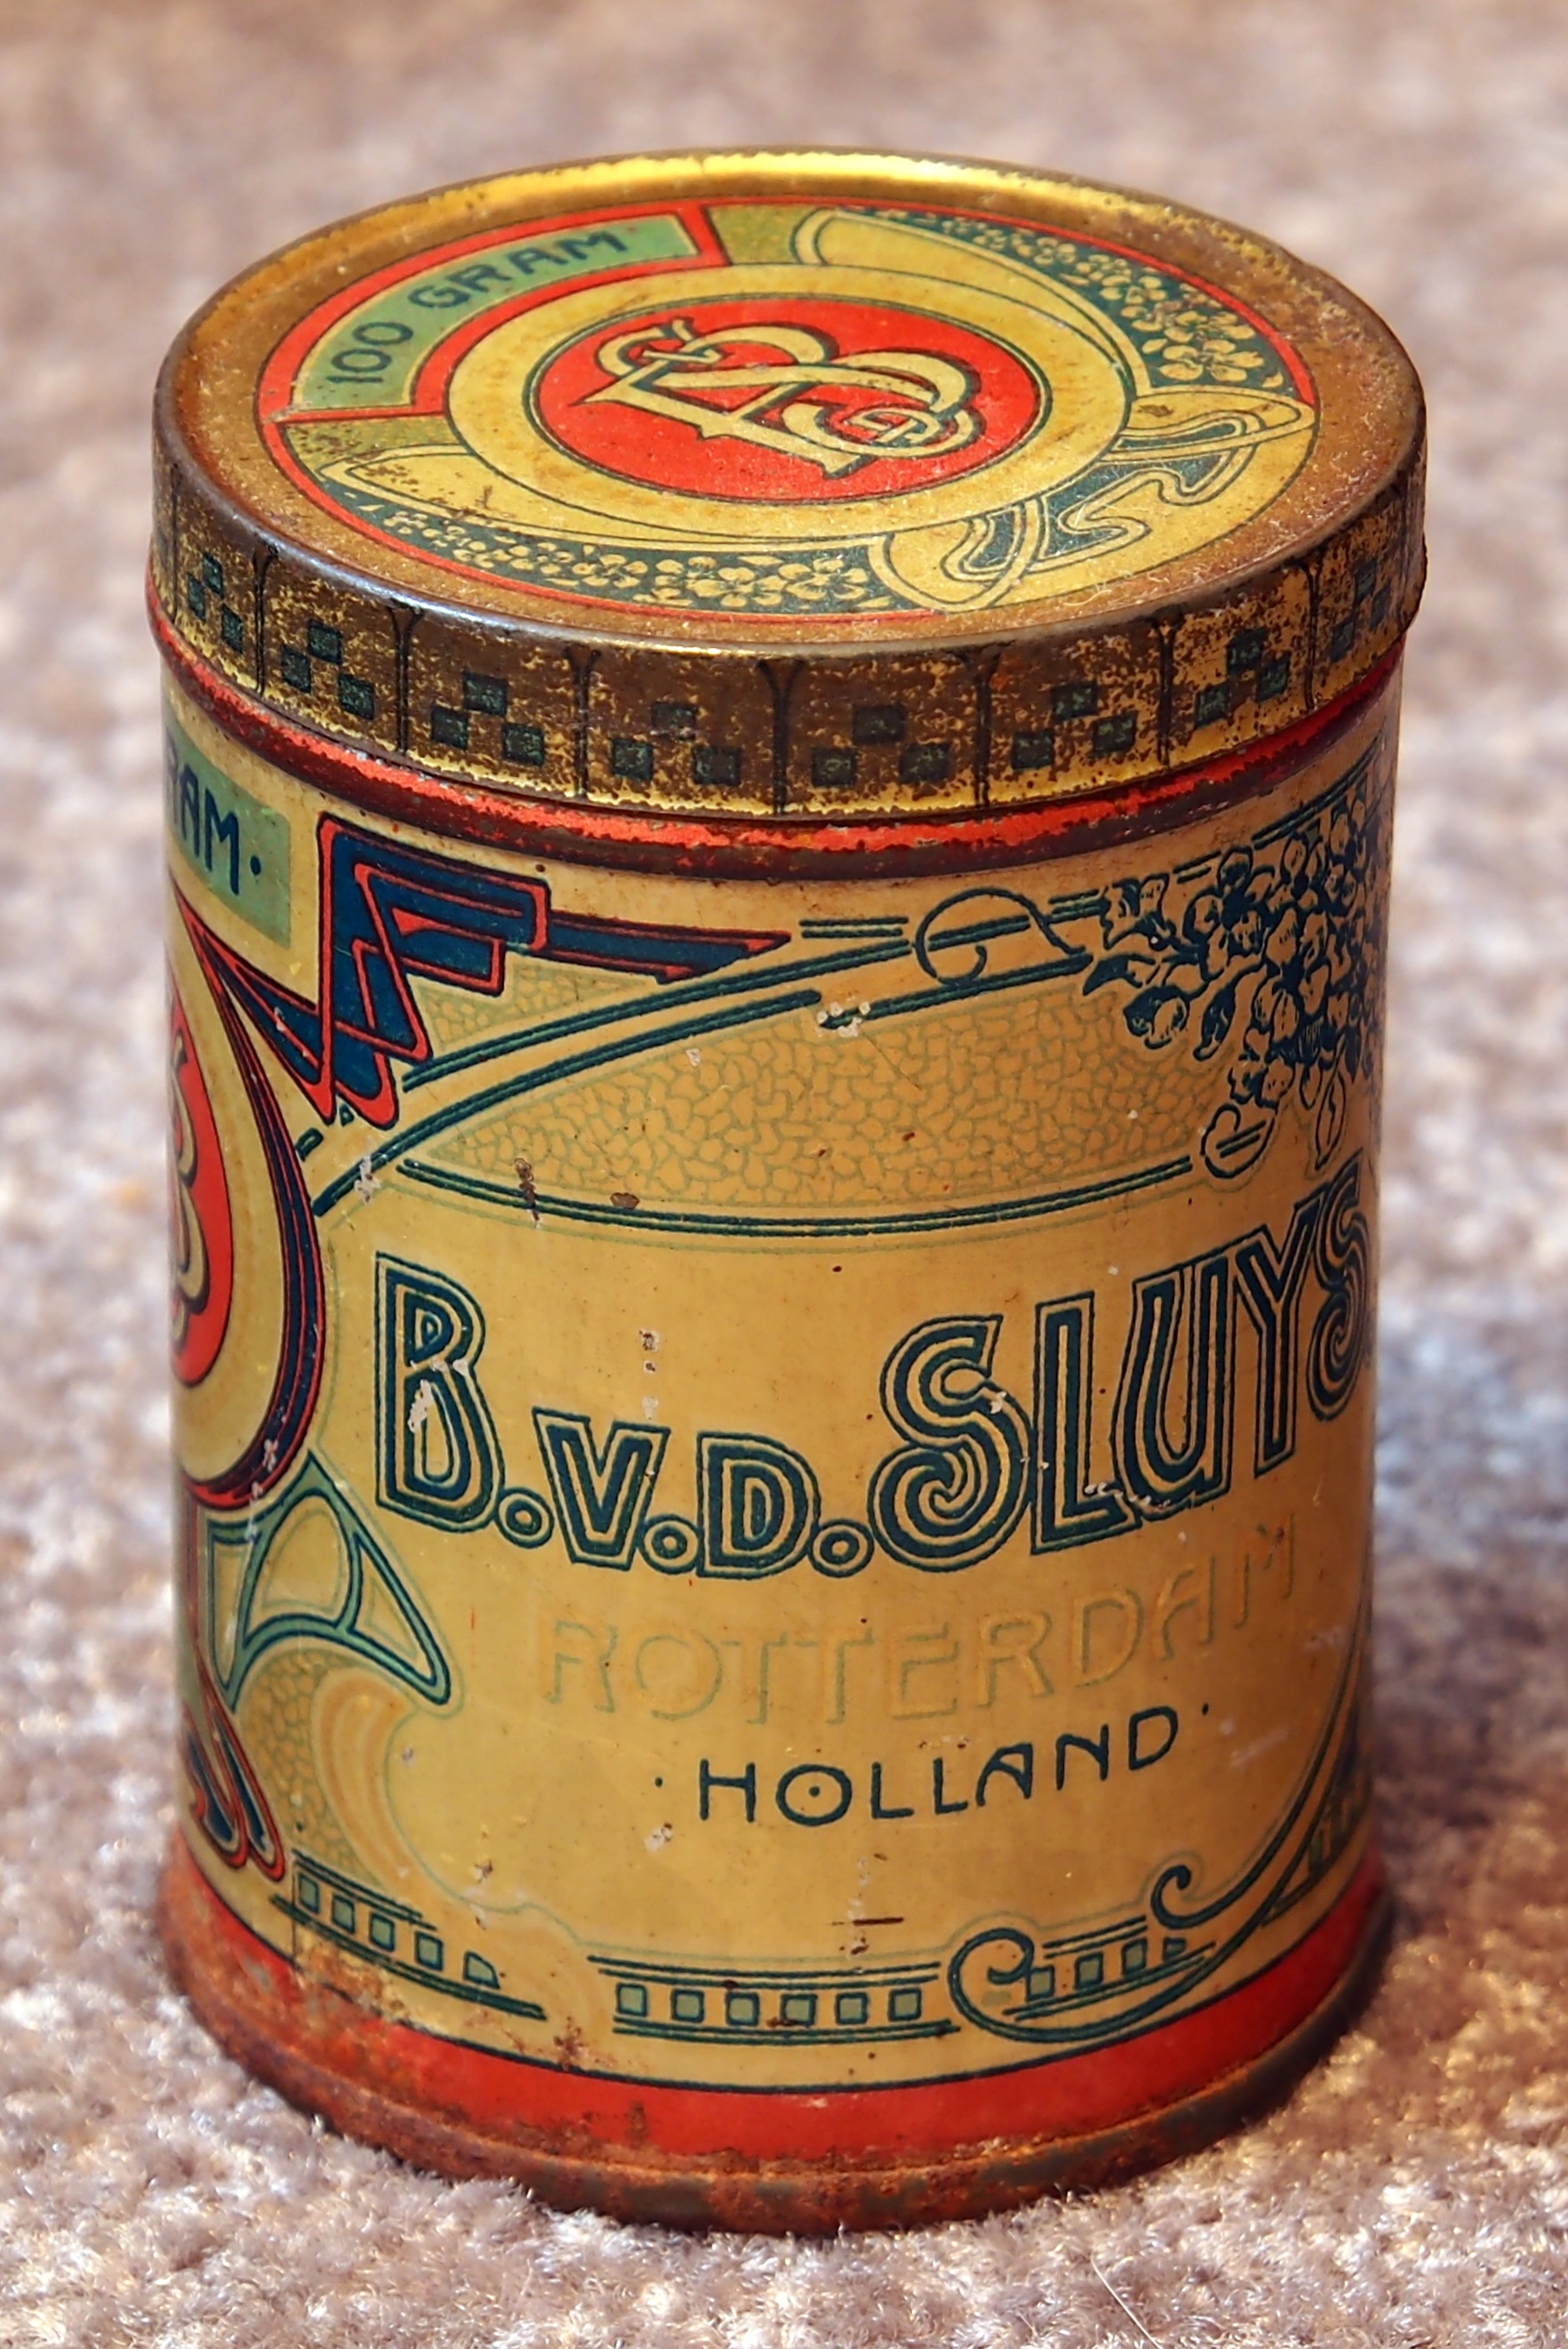
retro, old, food, metal, box, material, storage, product, container, can, packaging, canning, tin, tin can, man made object